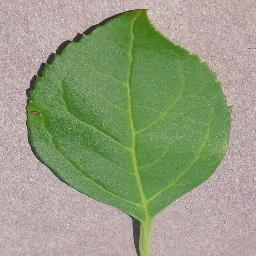
Label: Cherry___healthy